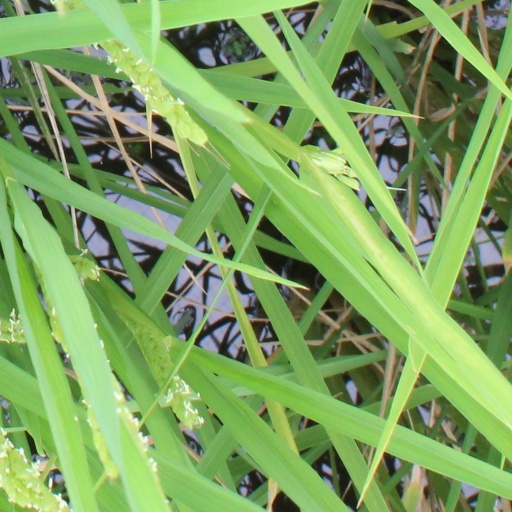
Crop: rice